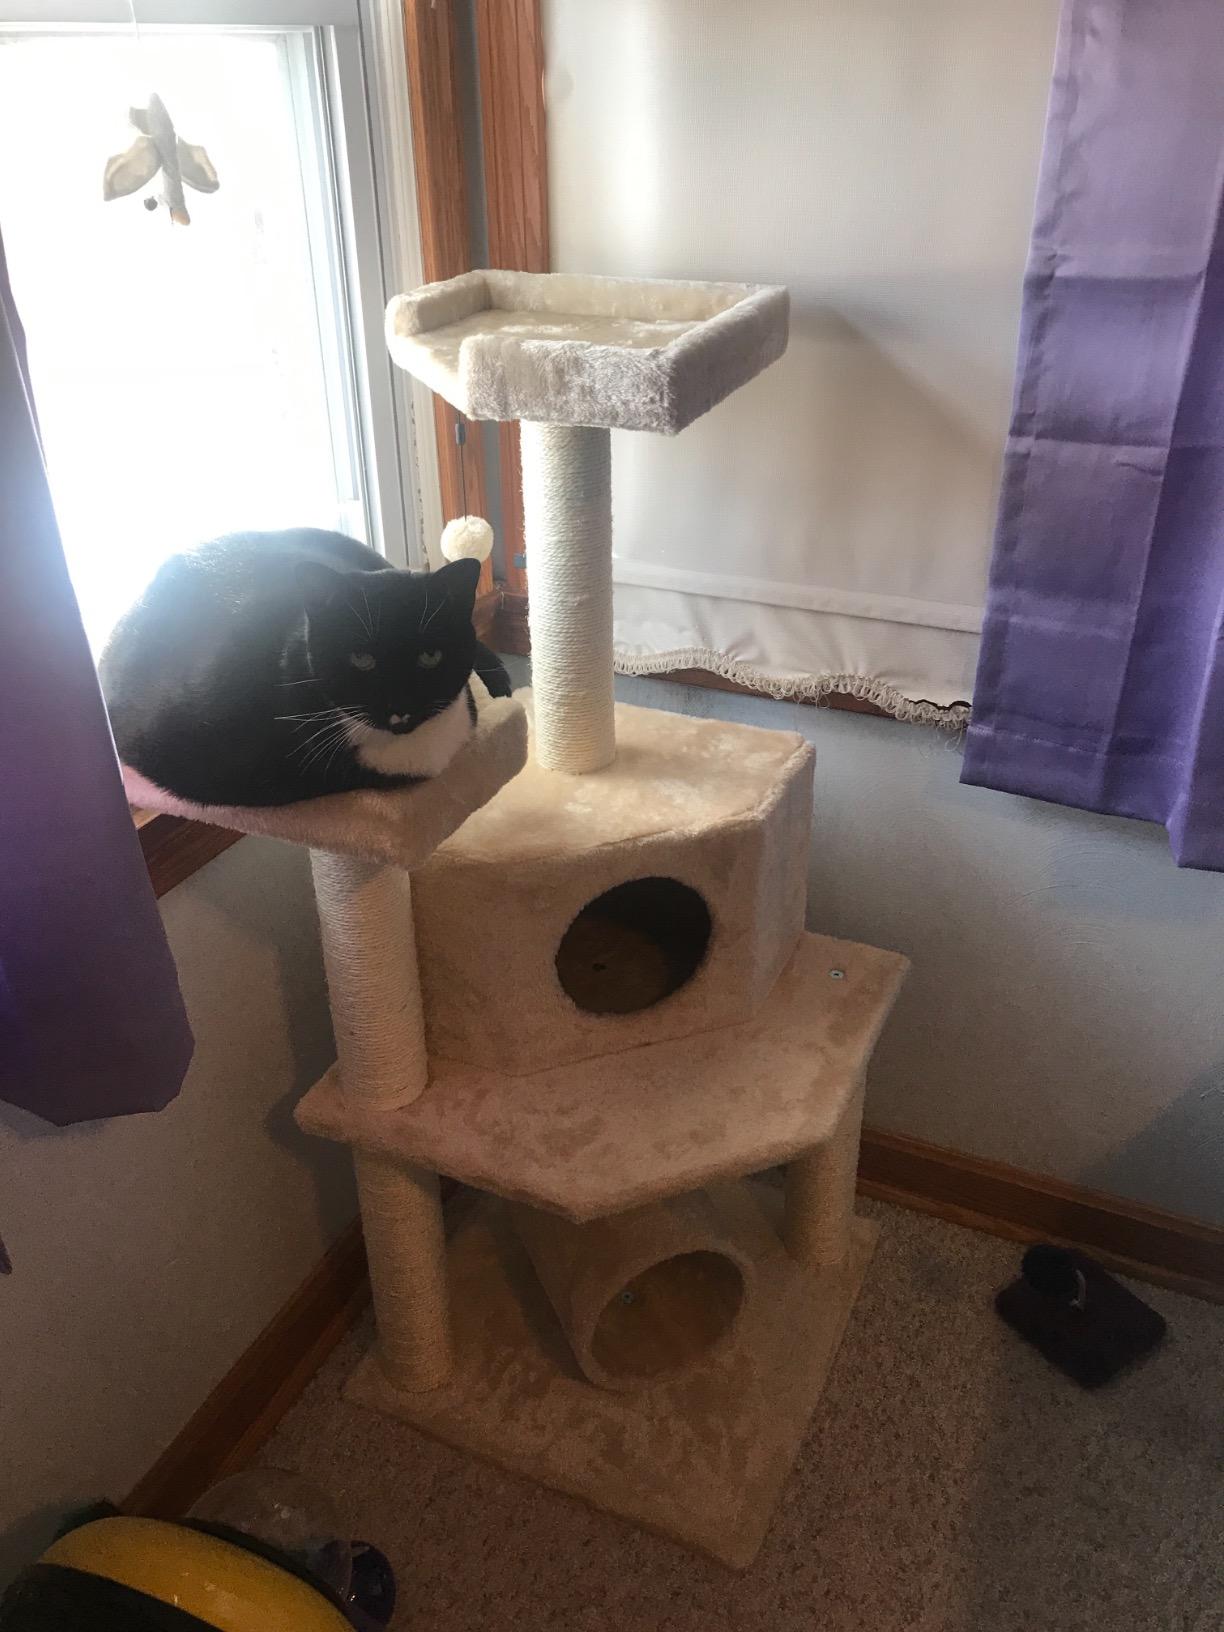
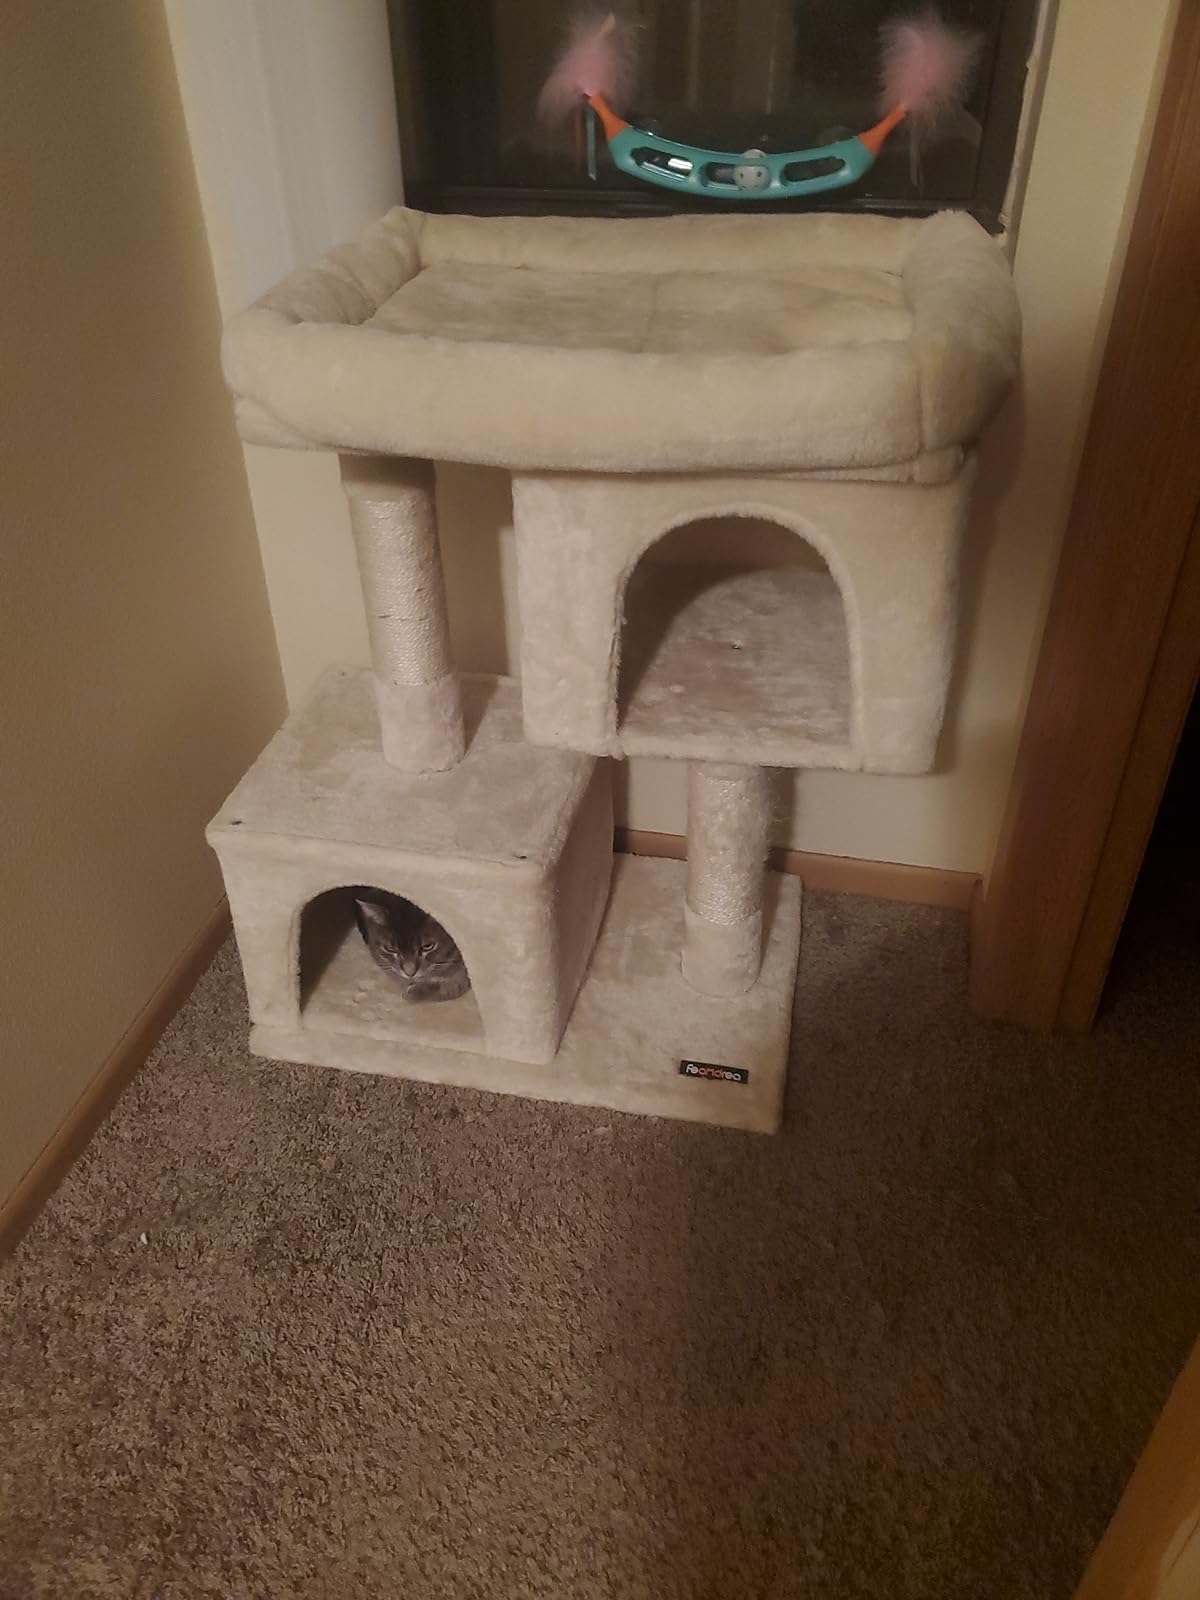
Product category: items_cat tree
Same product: no